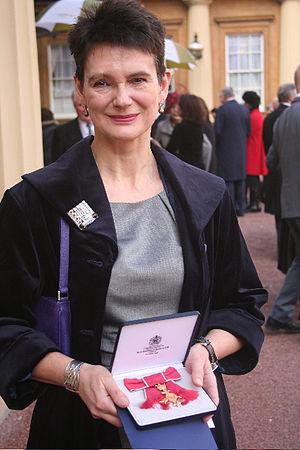
Diane Coyle, OBE est une économiste et ancienne conseillère du Trésor britannique. Elle est la vice-présidente du BBC Trust, l'organe directeur de la British Broadcasting Corporation et membre de la UK Competition Commission jusqu'à sa dissolution en avril 2014. Elle est aussi professeure à temps partiel à l'Université de Manchester.
Diane Coyle, OBE est une économiste et ancienne conseillère du Trésor britannique. Elle est la vice-présidente du BBC Trust, l'organe directeur de la British Broadcasting Corporation et membre de la UK Competition Commission jusqu'à sa dissolution en avril 2014. Elle est aussi professeure à temps partiel à l'Université de Manchester.